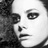
Emotion: neutral